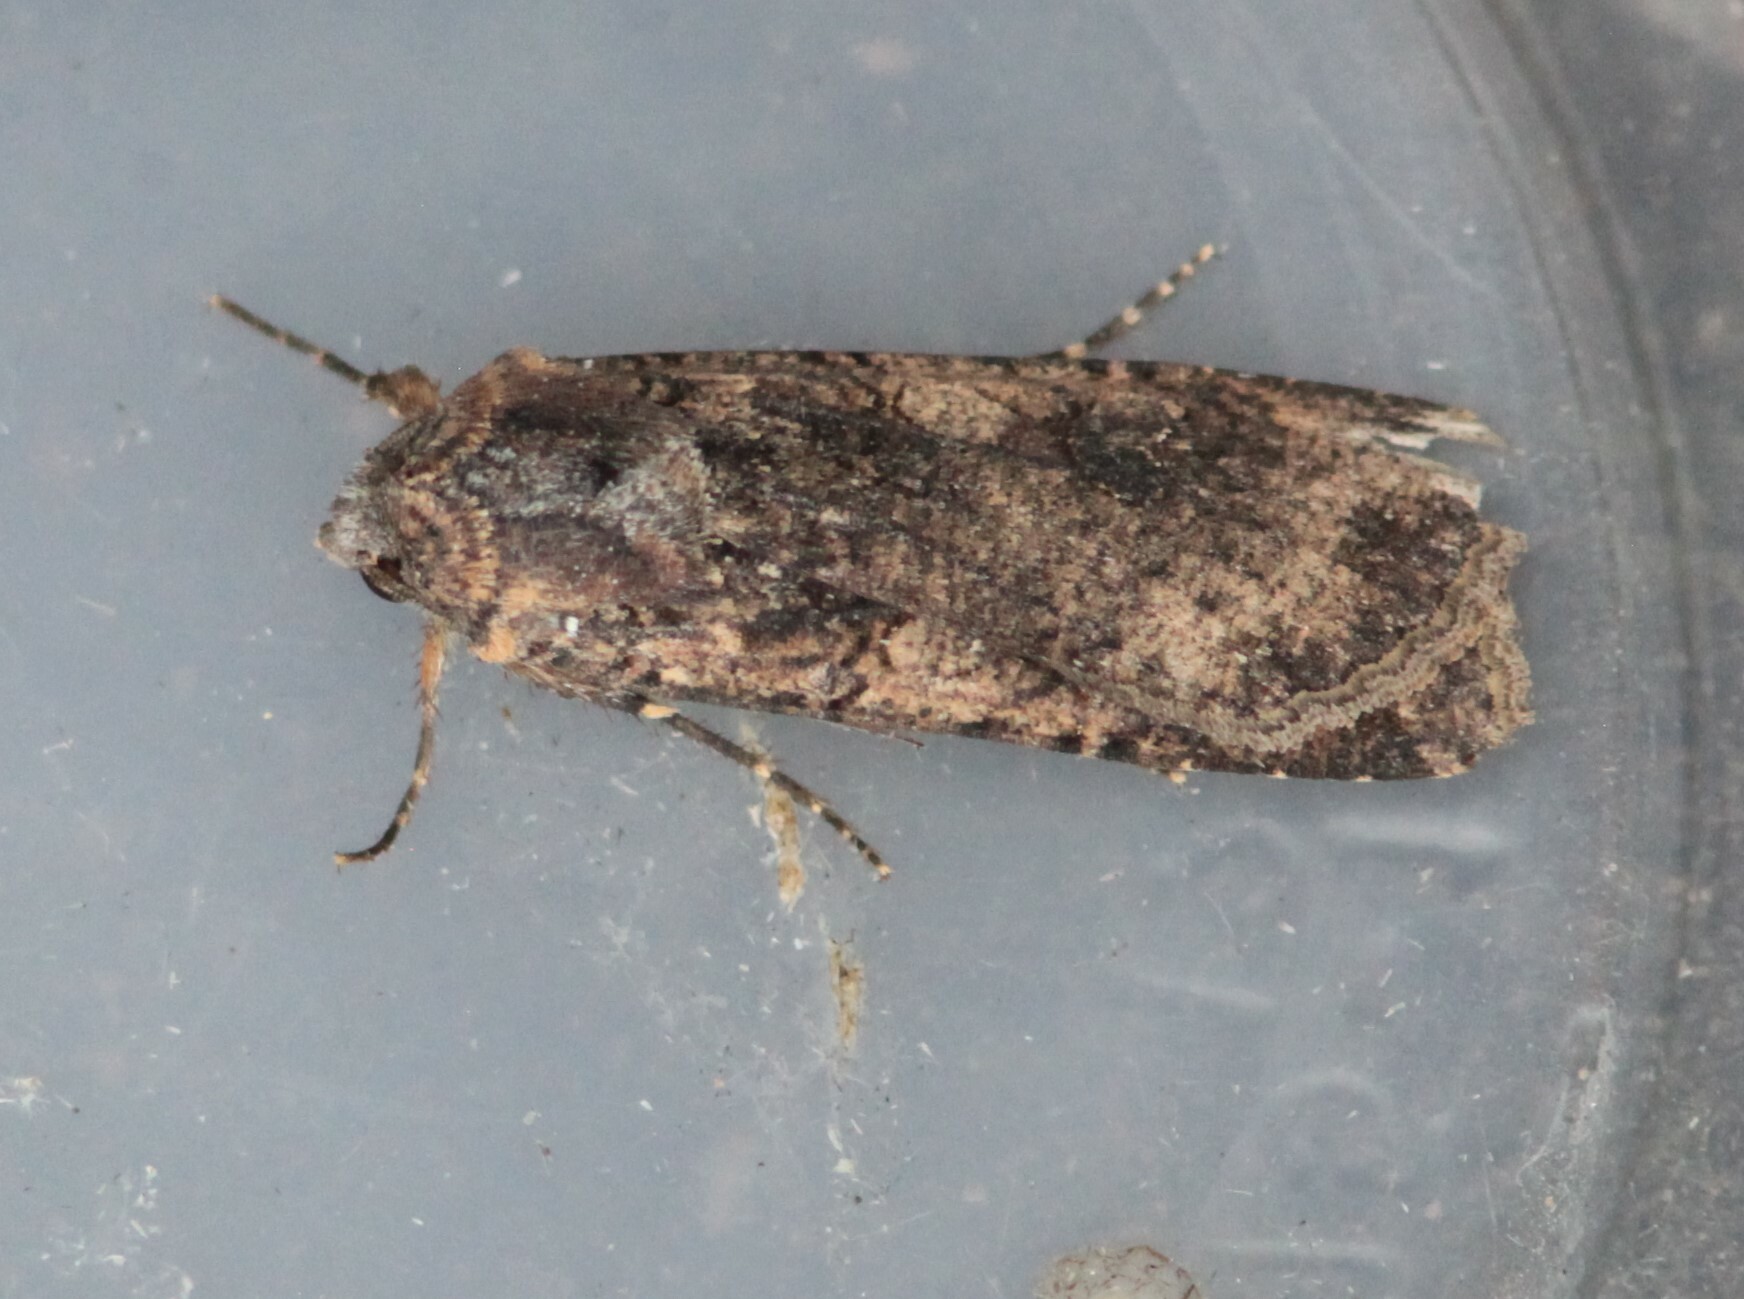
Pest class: cutworms